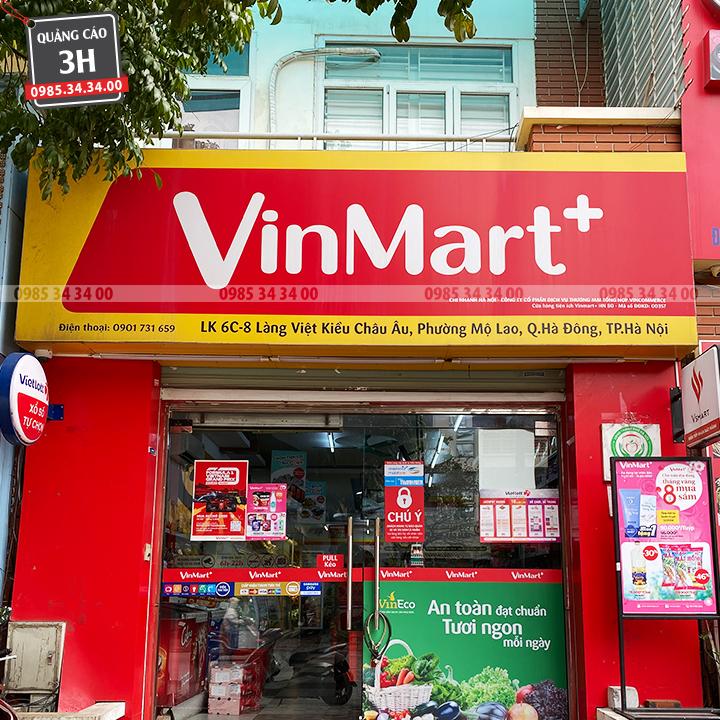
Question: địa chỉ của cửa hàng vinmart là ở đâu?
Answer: địa chỉ của cửa hàng vinmart là làng việt kiều châu âu. phường mộ lao, quận hà đông, thành phố hà nội